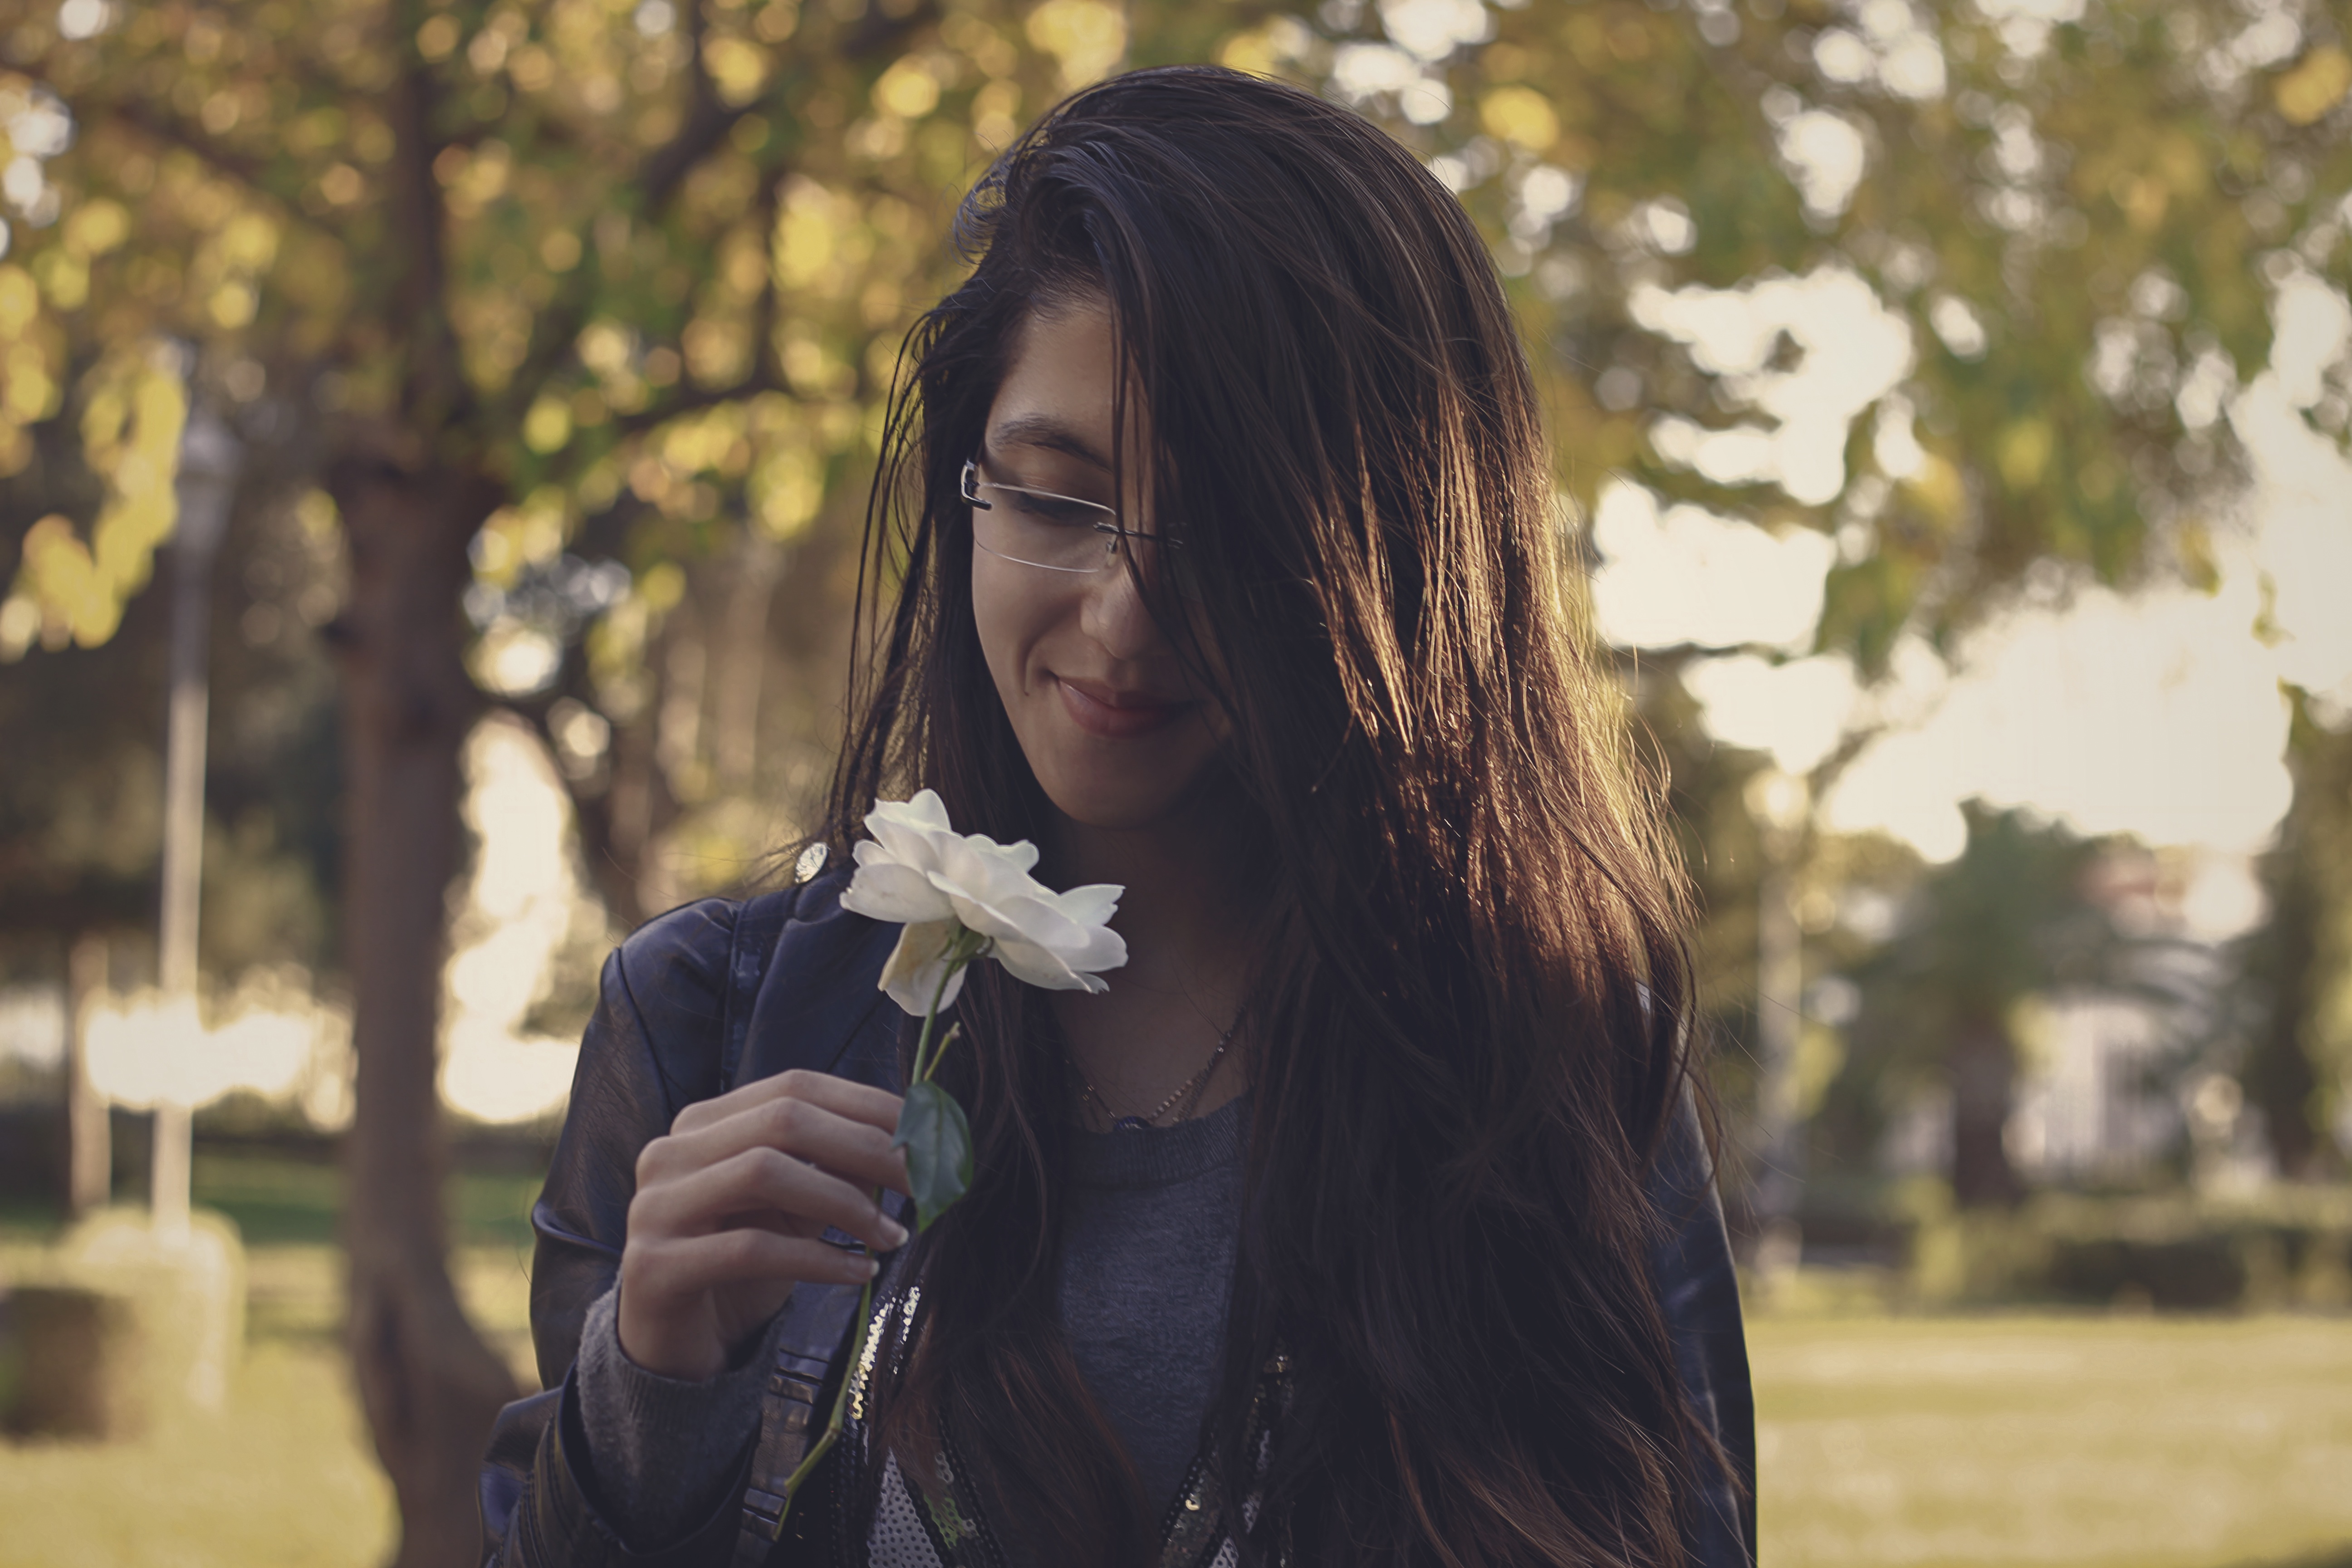
person, girl, woman, hair, photography, sunlight, portrait, model, spring, autumn, lady, facial expression, smile, dress, eye, photograph, beauty, emotion, interaction, photo shoot, portrait photography